Describe the emotion expressed in this image:  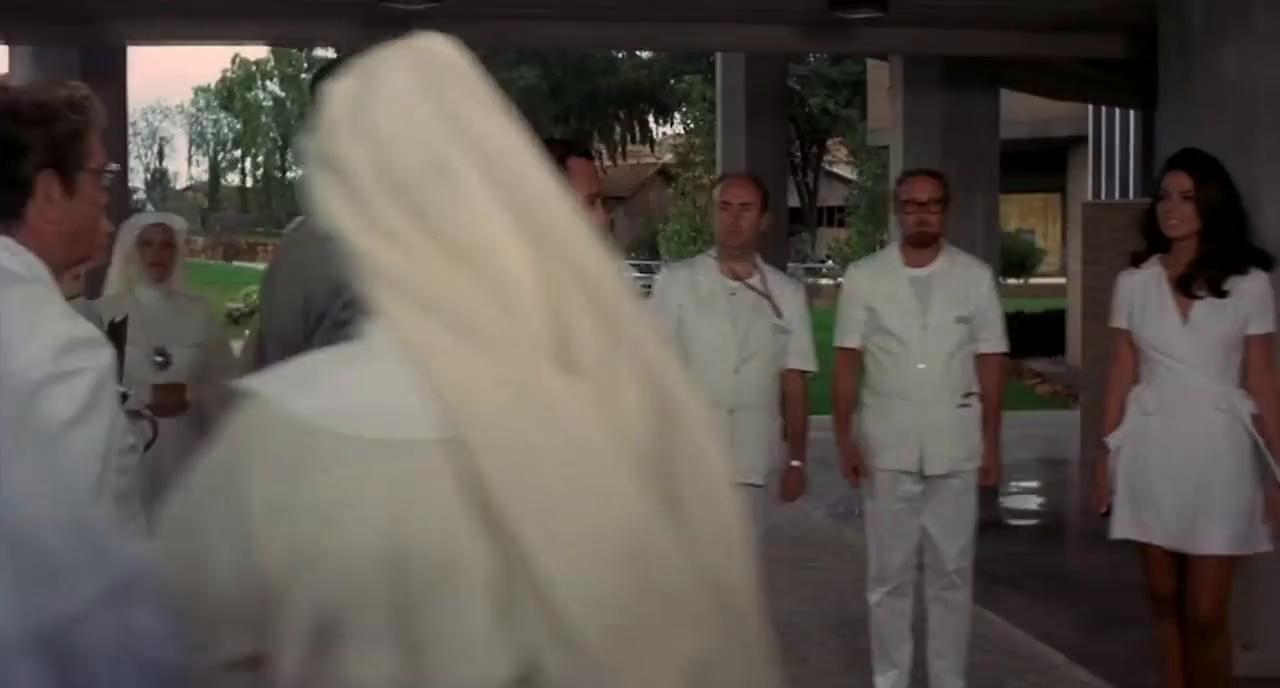
This person displays Fear, valence and arousal with high intensity.